Apiary Laboratory

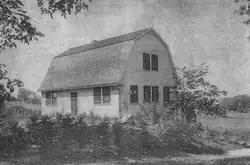
The Apiary Laboratory, as it appeared in 1915.

The Apiary Laboratory, more often referred to as the Apiary, is a research laboratory at the University of Massachusetts Amherst. Originally built for the study of honey bees and apiculture, today it is primarily used to study native pollinator species and the chemicals and pathogens impacting their populations. This academic building is unique in that it is credited as being the first in the United States to be erected exclusively for the teaching of beekeeping.